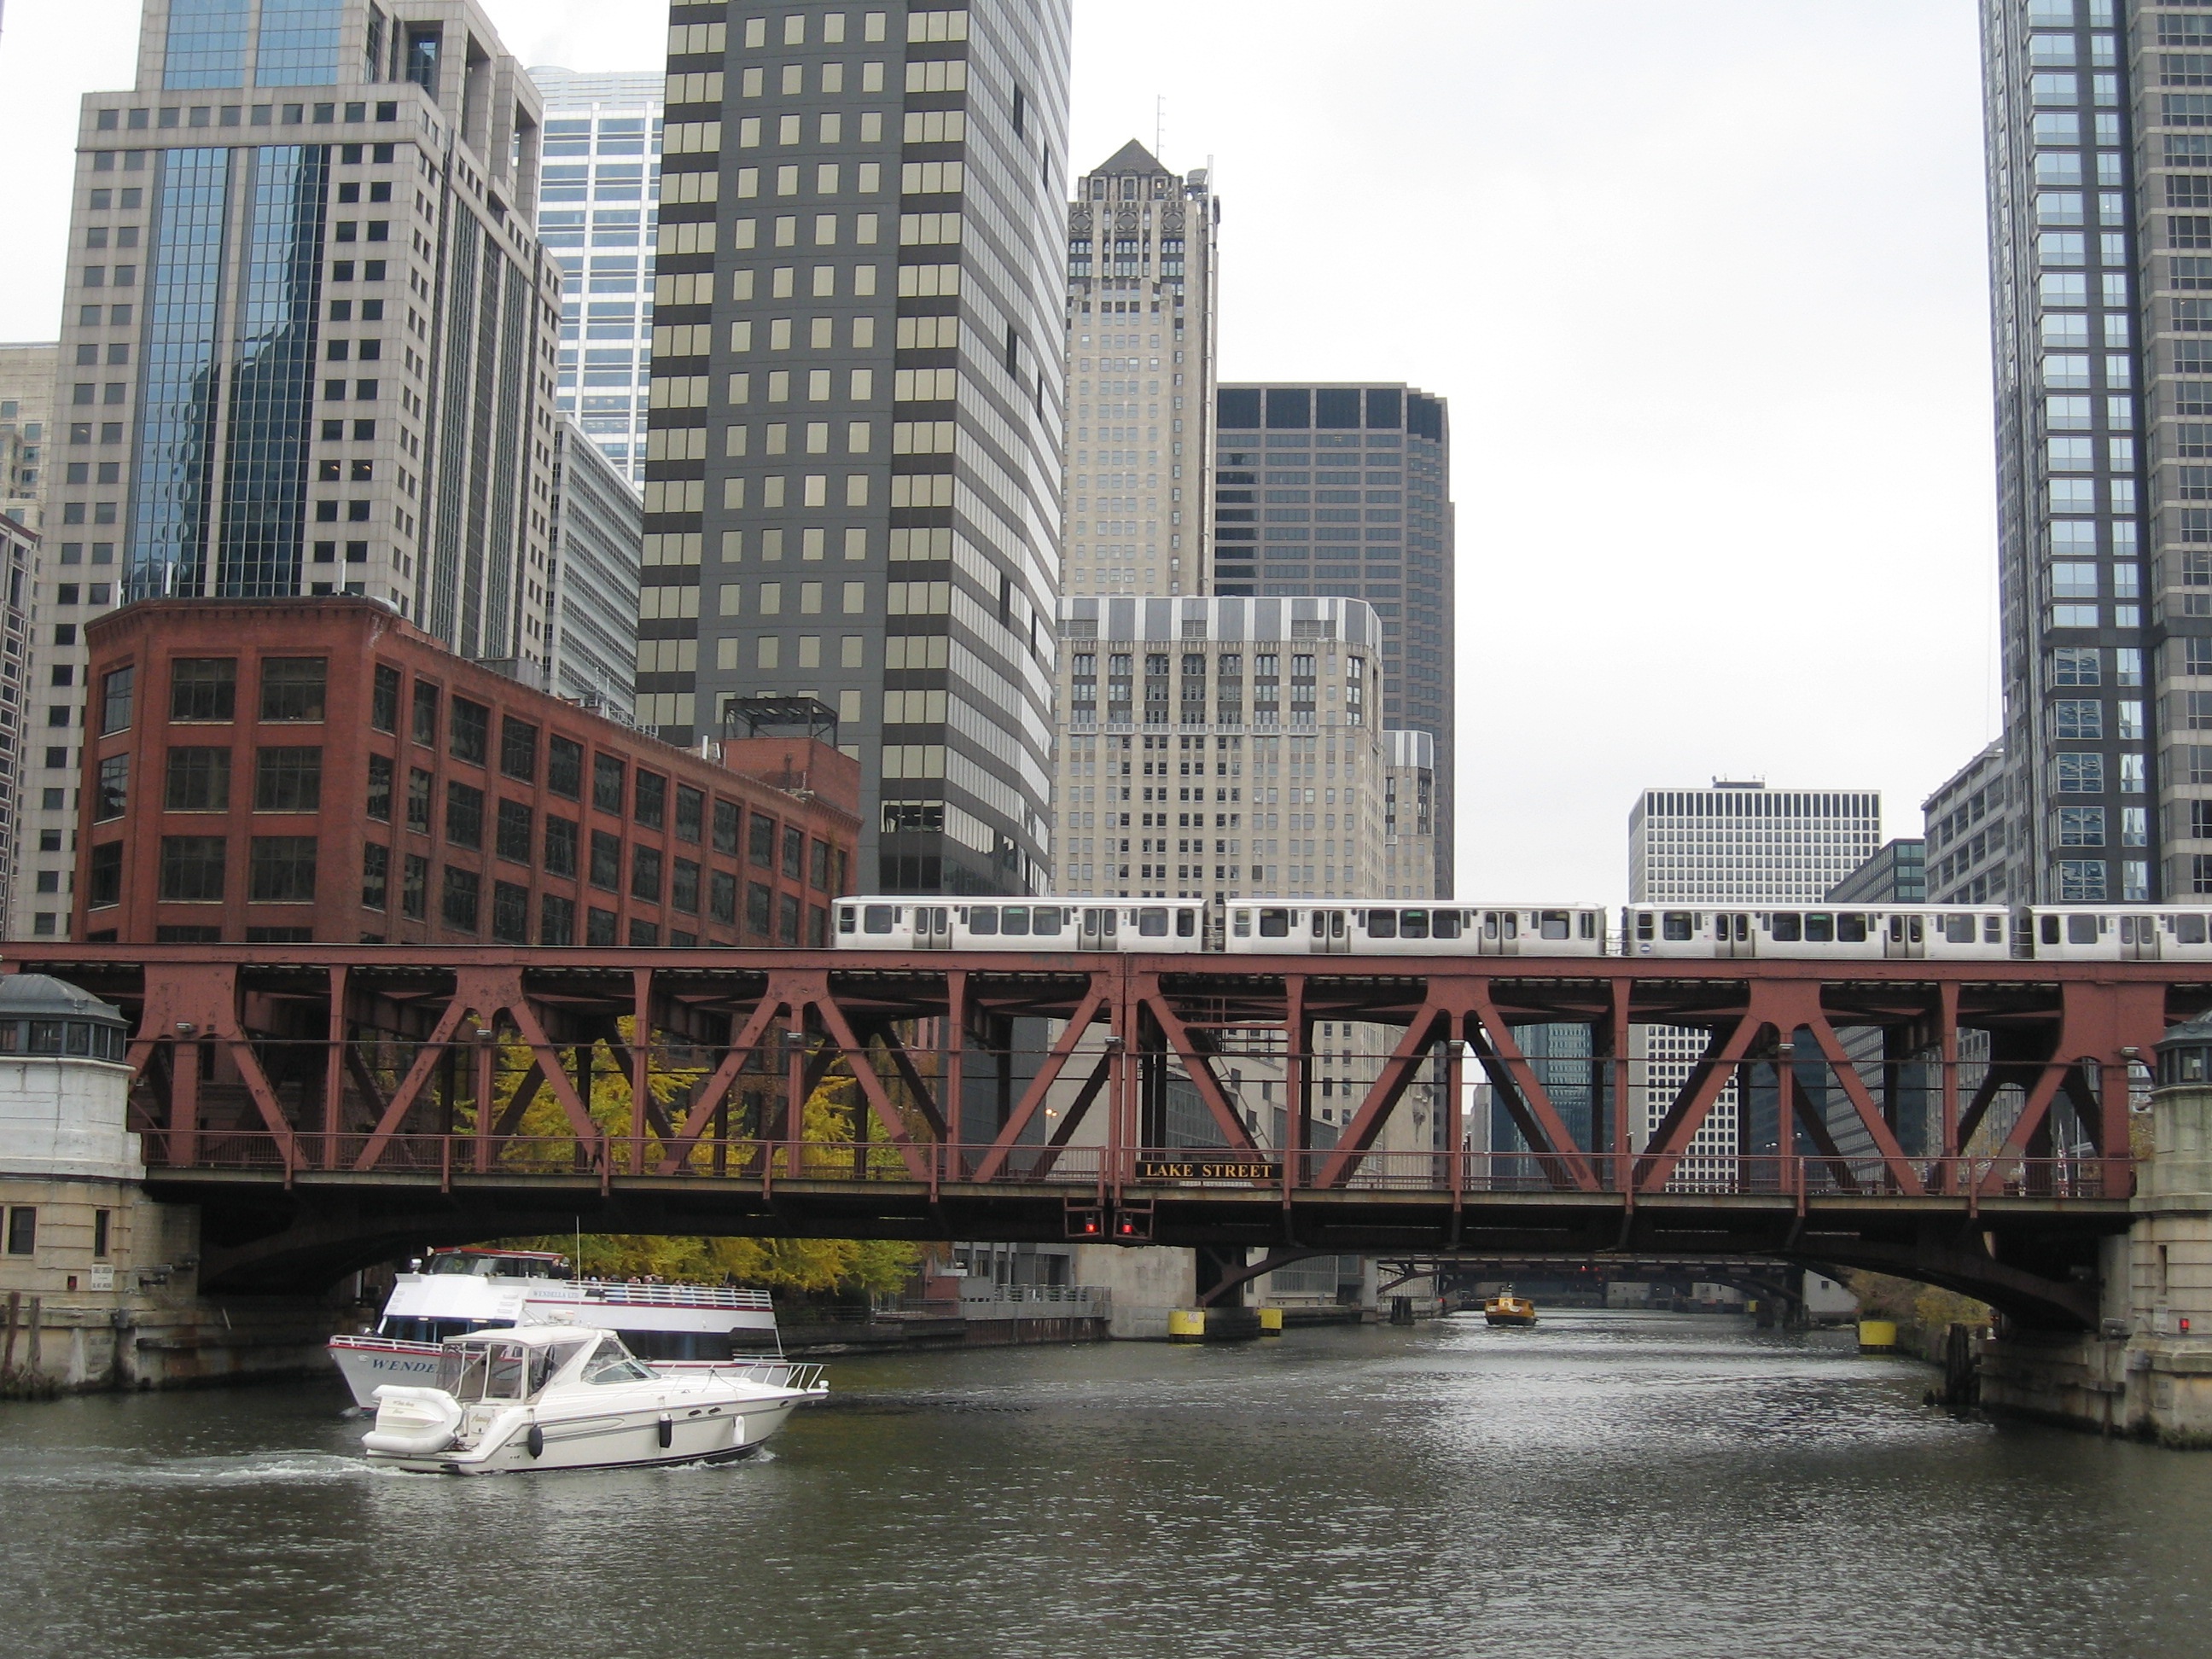
bridge, skyline, city, skyscraper, urban, river, canal, cityscape, downtown, landmark, chicago, waterway, tower block, metropolis, urban area, human settlement, metropolitan area